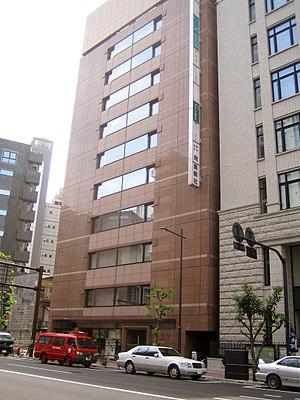
Asukashinsha est une maison d'édition japonaise créée en 1978.